Maronite Church

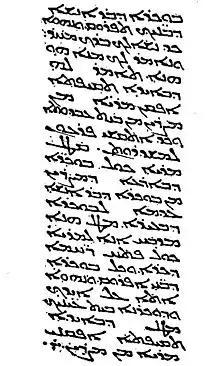
The Peshitta is the standard Syriac Bible, used by the Maronite Church, amongst others. The illustration is of the Peshitta text of Exodus 13:14–16 produced in Amida in the year 464.

Following the first decades of independence, the Maronite patriarchs Antun ‘Arıdah and his successor Bolos Meouchi placed a crucial role (among other things in establishing relations with the state of Israel), a role that increased due to the failure of the Lebanese state and its institutions in the later half of the 20th century.